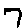
Label: 7